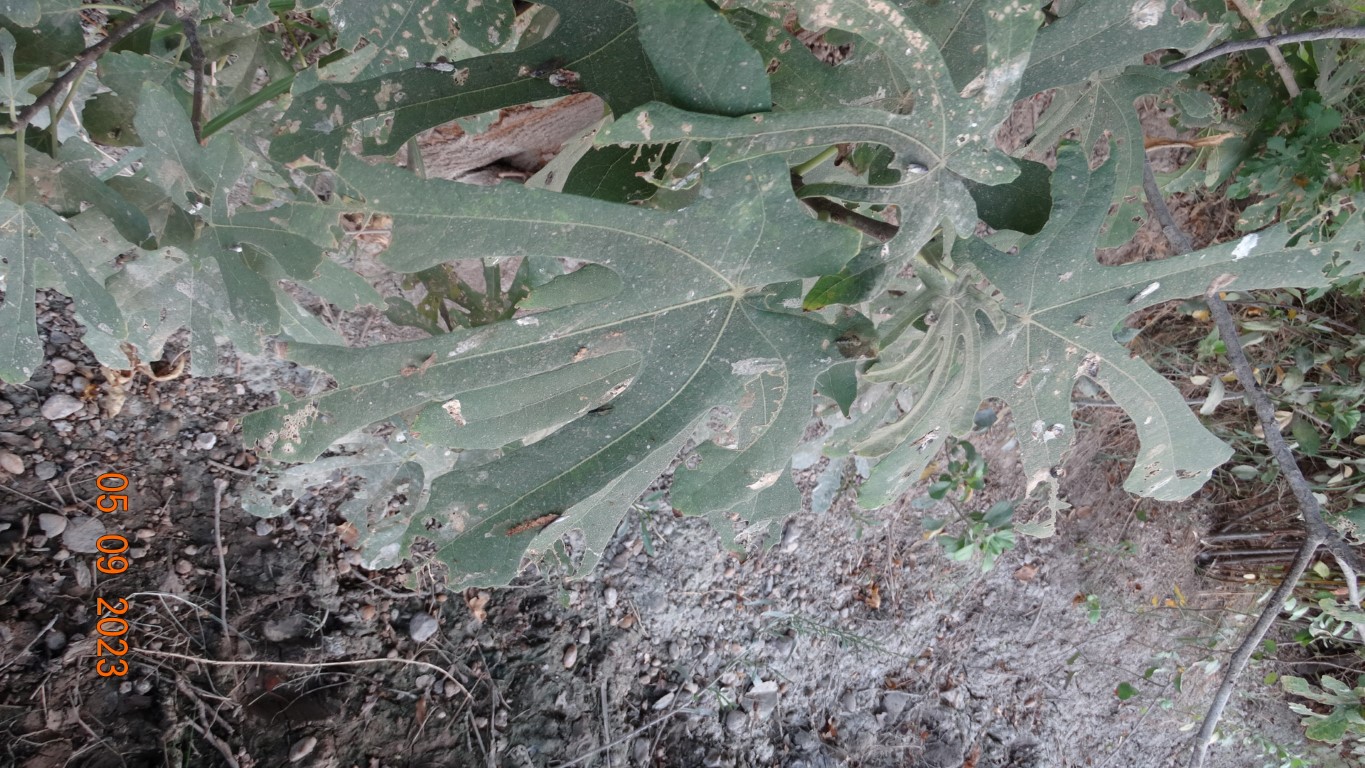
Label: infected